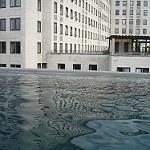
Scene: Outdoor